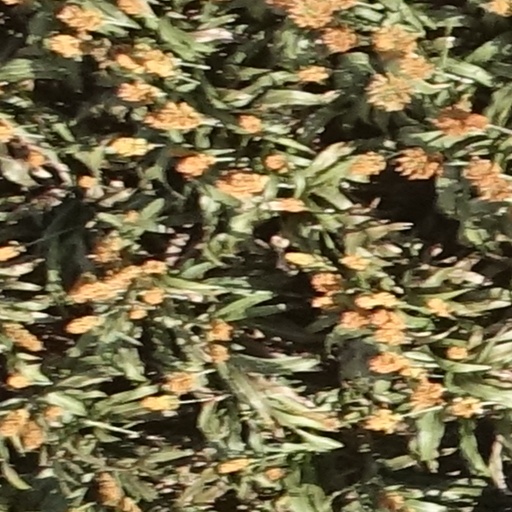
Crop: sorghum